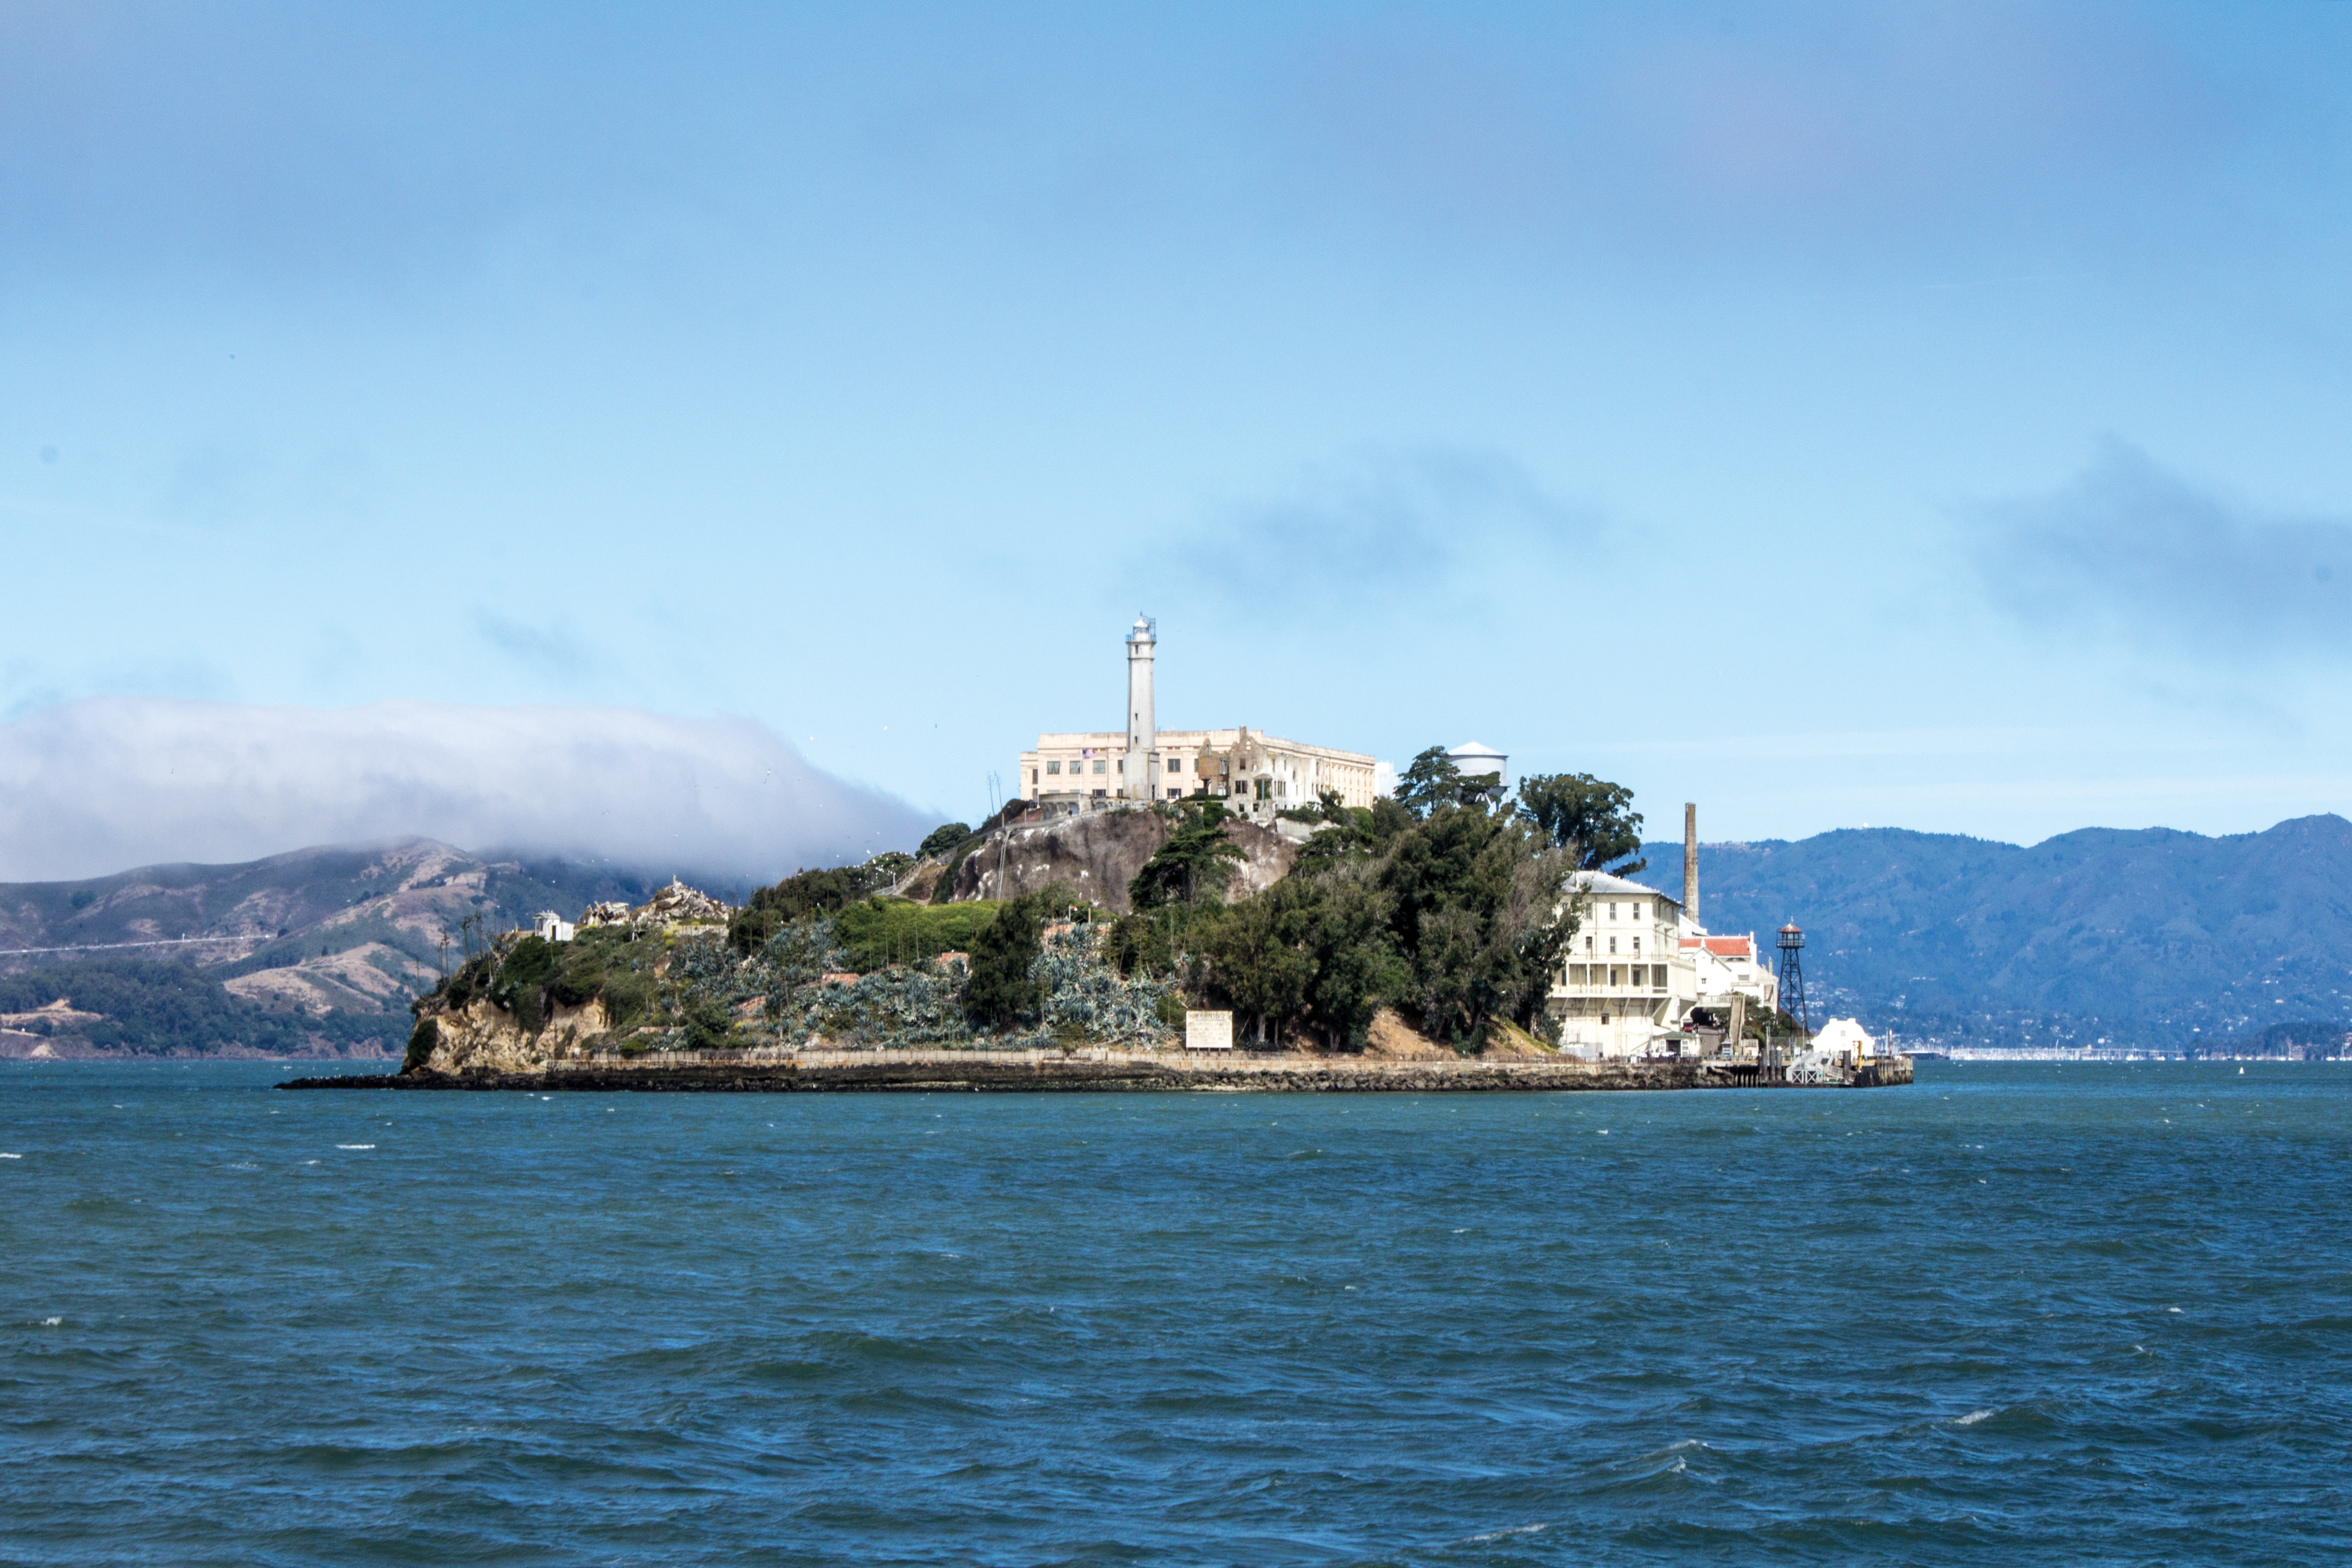
sea, coast, ocean, san francisco, cliff, vehicle, tower, usa, bay, island, harbor, terrain, prison, alcatraz, cape, islet